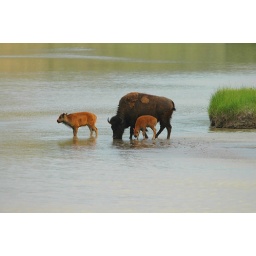
A family of American bison cross a shallow river in North Dakota.